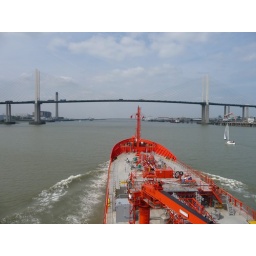
Passing the Queen Elizabeth bridge on the river Thames enroute to Dagenham near London.